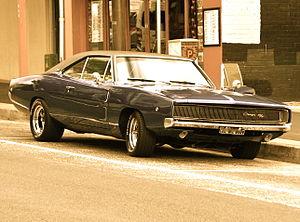
Bullitt est un film américain réalisé par Peter Yates, sorti en 1968. Il met en vedette Steve McQueen, Robert Vaughn et Jacqueline Bisset.
La Dodge Charger (B-body) est une voiture de taille moyenne produite par Dodge de 1966 à 1978 sur la base de la plate-forme Chrysler B.